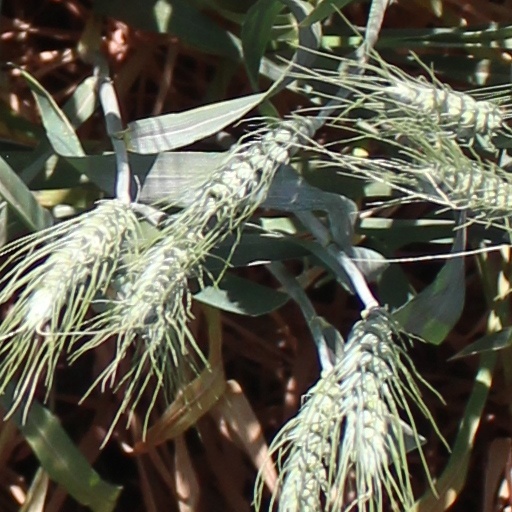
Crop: wheat